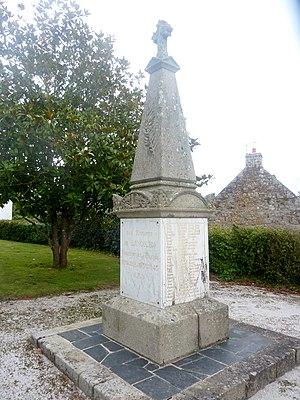
Langolen
Langolen [lɑ̃gɔlɛ̃], située dans la vallée de l'Odet, est une commune du département du Finistère, dans la région Bretagne, en France.